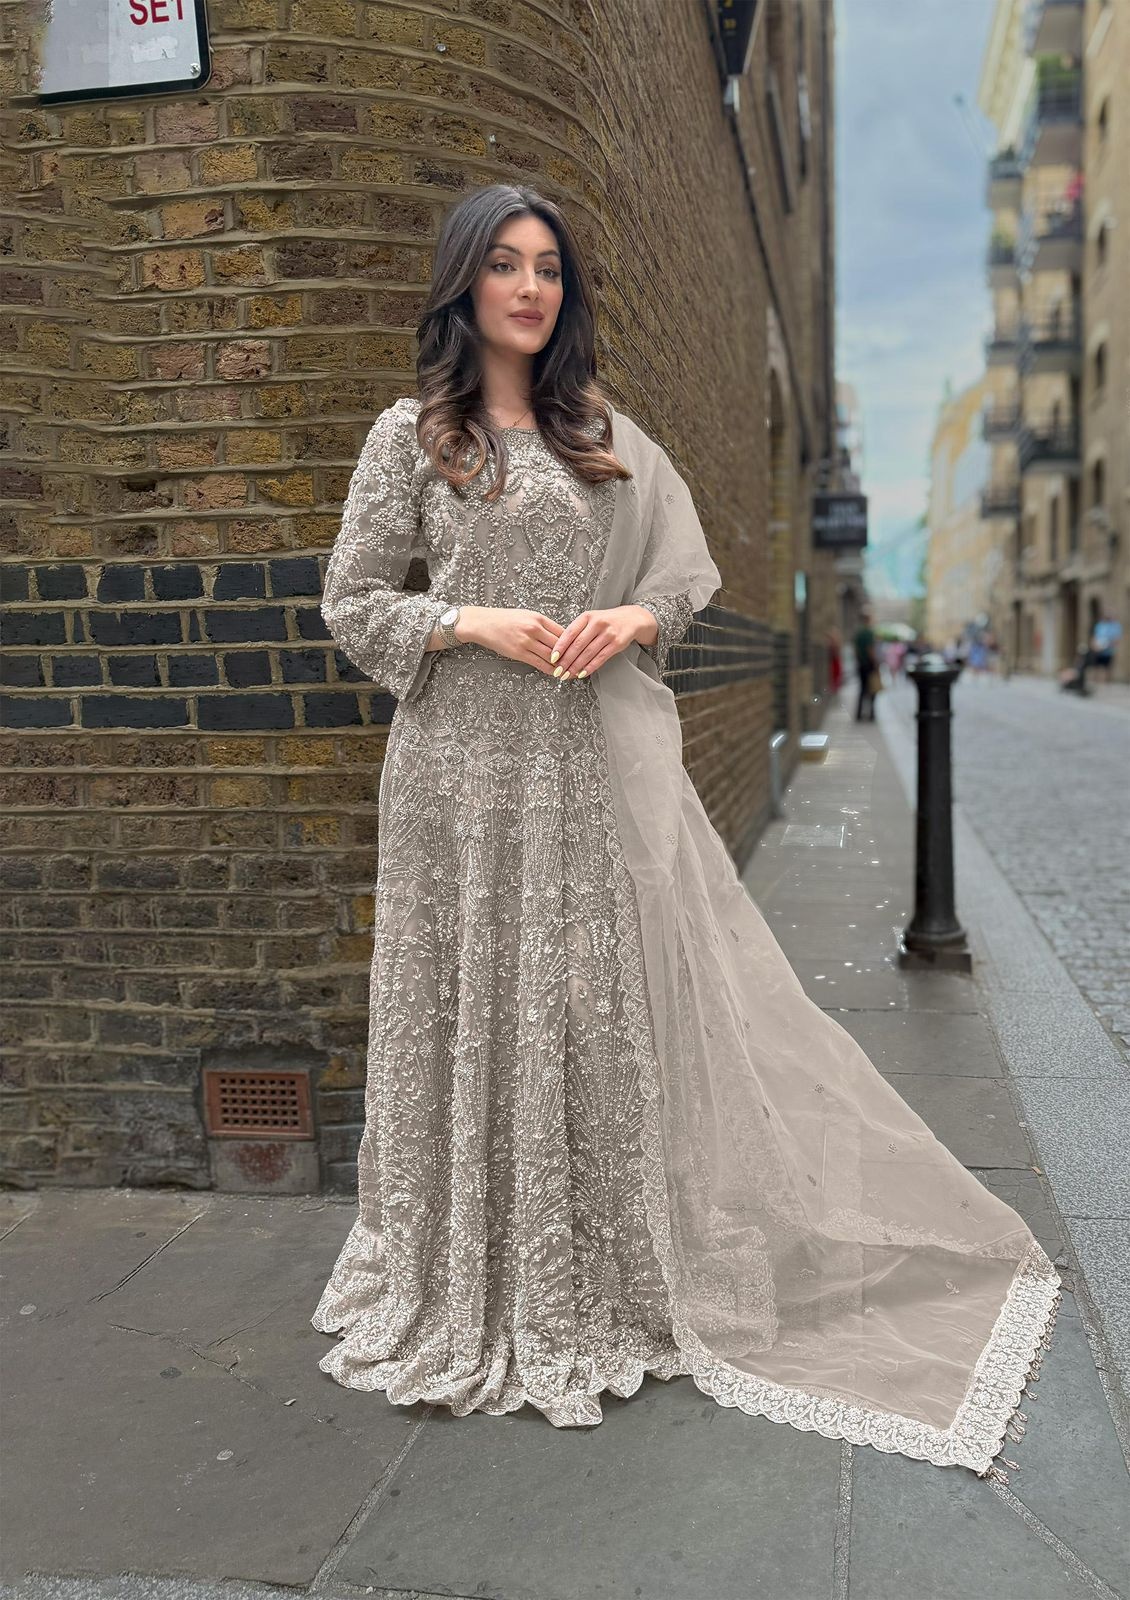
Emara
Emara is the perfect choice for those seeking professional embroidery results. With its advanced Hmmand and sequence embroidery features, this machine guarantees precise and detailed designs. Enhance your productivity and elevate your creations with Emara.
Brand: Ballerina
Category: Arts & Entertainment > Hobbies & Creative Arts > Arts & Crafts > Art & Crafting Tools > Textile Craft Machines > Sewing Machines > Embroidery Sewing Machines